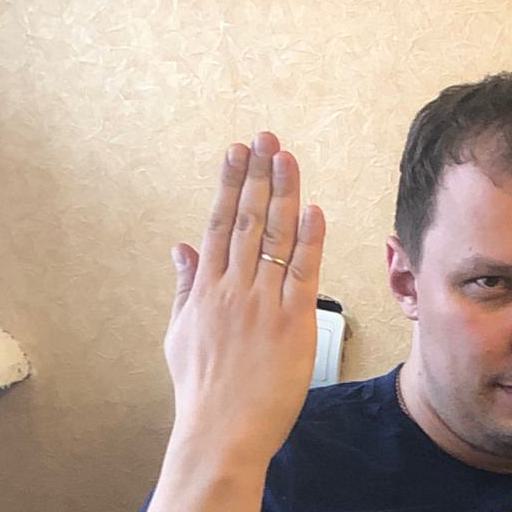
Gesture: stop_inverted